Arno Rafael Minkkinen

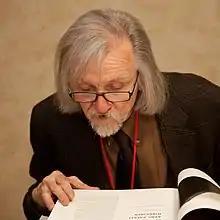
Arno Rafael Minkkinen, 2011

Arno Rafael Minkkinen (born 4 June 1945) is a Finnish-American photographer who works in the United States.